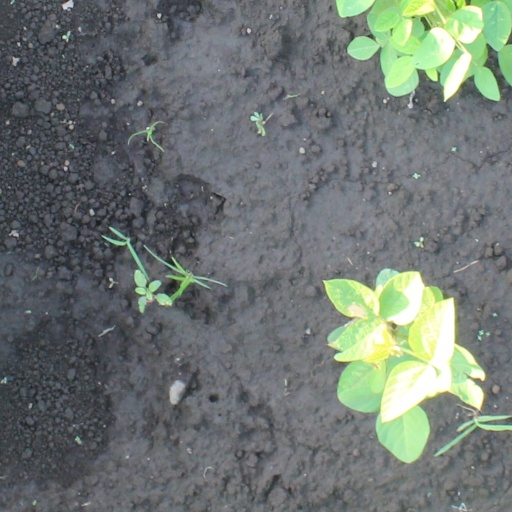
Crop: soybean